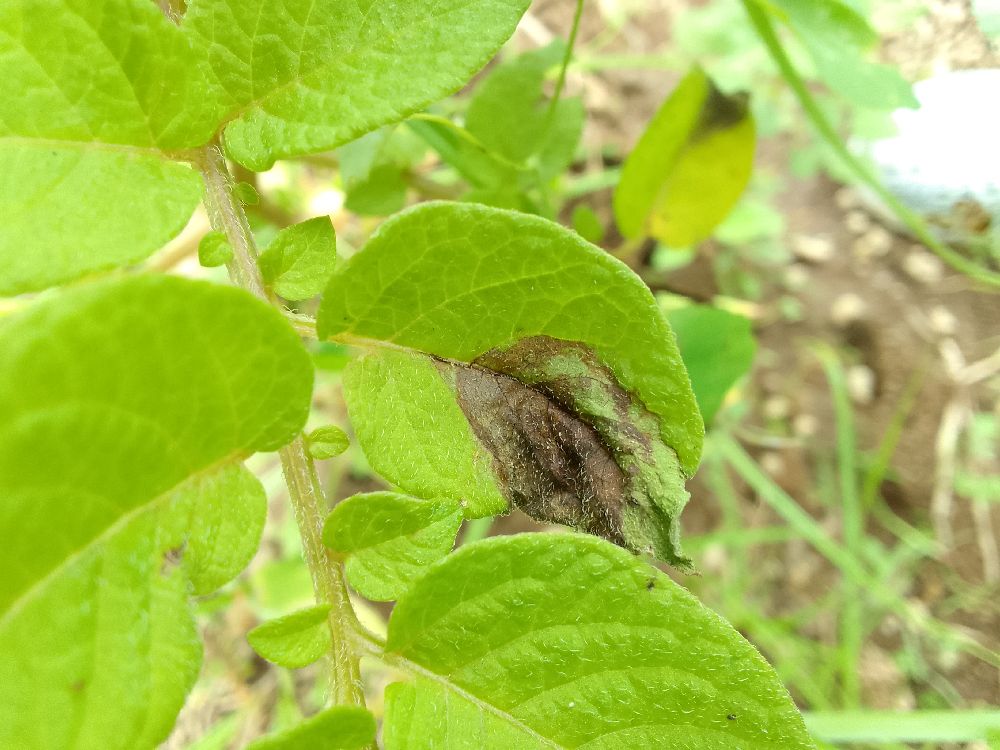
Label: Late blight